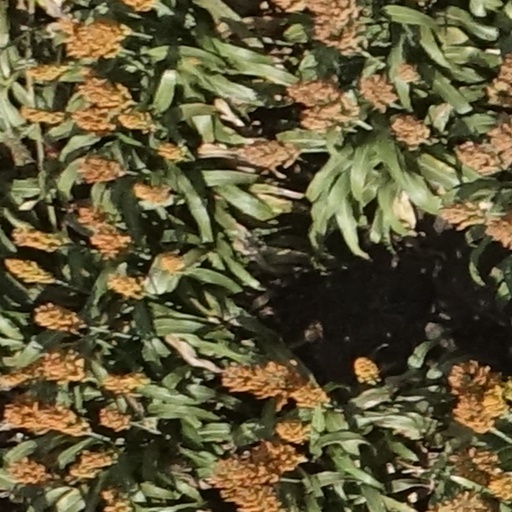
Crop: sorghum